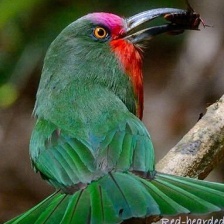
Species: RED BEARDED BEE EATER
Scientific name: NYCTYORNIS AMICTUS
ImageNet parent category: bee_eater